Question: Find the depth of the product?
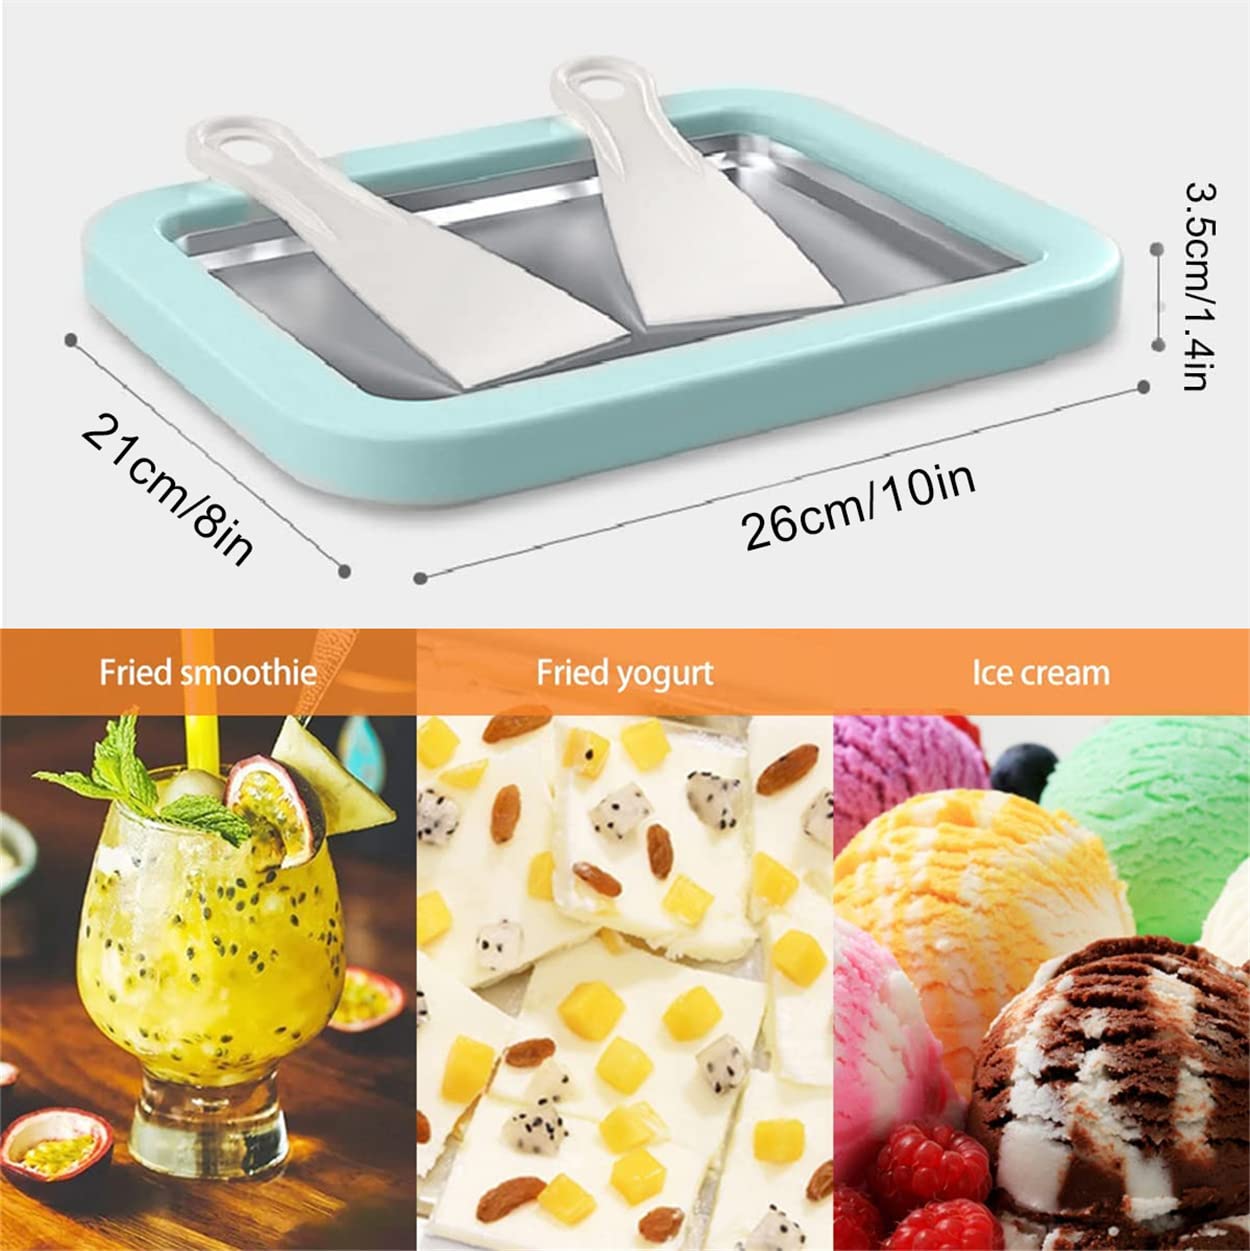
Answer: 26.0 centimetre